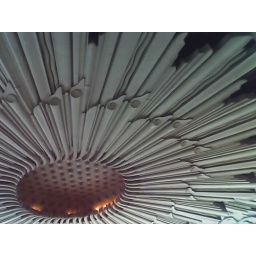
This is the ceiling just above the box office kiosk of the Wiltern Theatre.